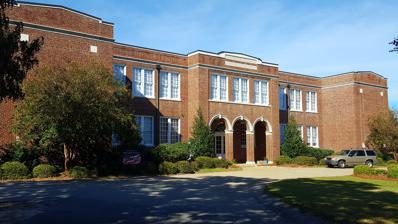
Building: Springfield High School (South Carolina)
Country: United States of America
Year built: 1929
United States historic place Springfield High School U.S. National Register of Historic Places Show map of South Carolina Show map of the United States Location Brodie St., bet. SC 4 and Georgia St., Springfield, South Carolina Coordinates 33°29′44″N 81°16′27″W / 33.49556°N 81.27417°W / 33.49556; -81.27417 Area 6.2 acres (2.5 ha) Built 1928 ( 1928 ) -1929 Built by Dabbs, J.T. Architect Urquhart, James Burwell Architectural style Late 19th And 20th Century Revivals NRHP reference No. 01000313 Added to NRHP March 29, 2001 Springfield High School is a historic high school complex located at Springfield , Orangeburg County, South Carolina . It was built in 1928–1929, and is a two-story, brick high school building with a projecting central and end pavilions. Also on the property are the contributing gymnasium building (1938) and Springfield Graded School Annex (c. 1927). It was added to the National Register of Historic Places in 2001. References